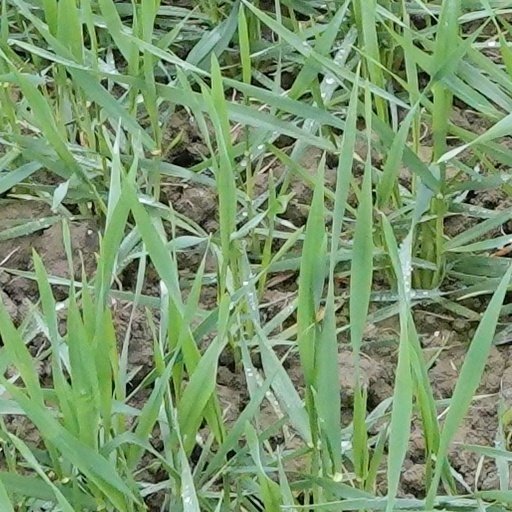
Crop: wheat